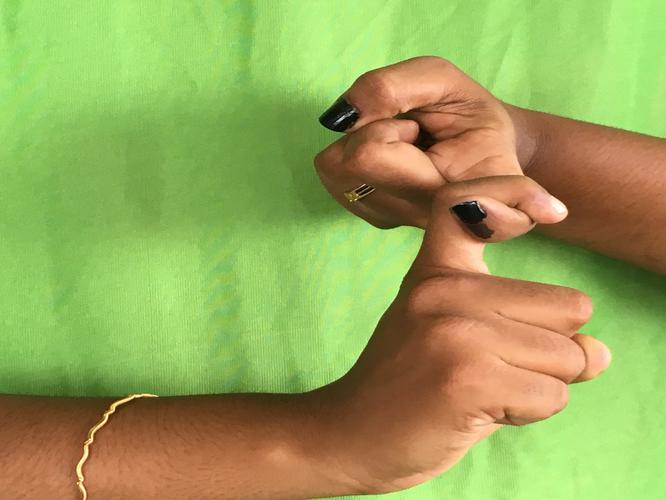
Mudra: Pasha
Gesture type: double_hand